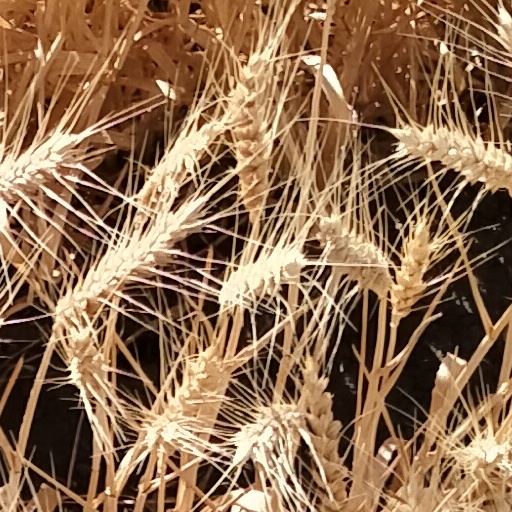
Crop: wheat